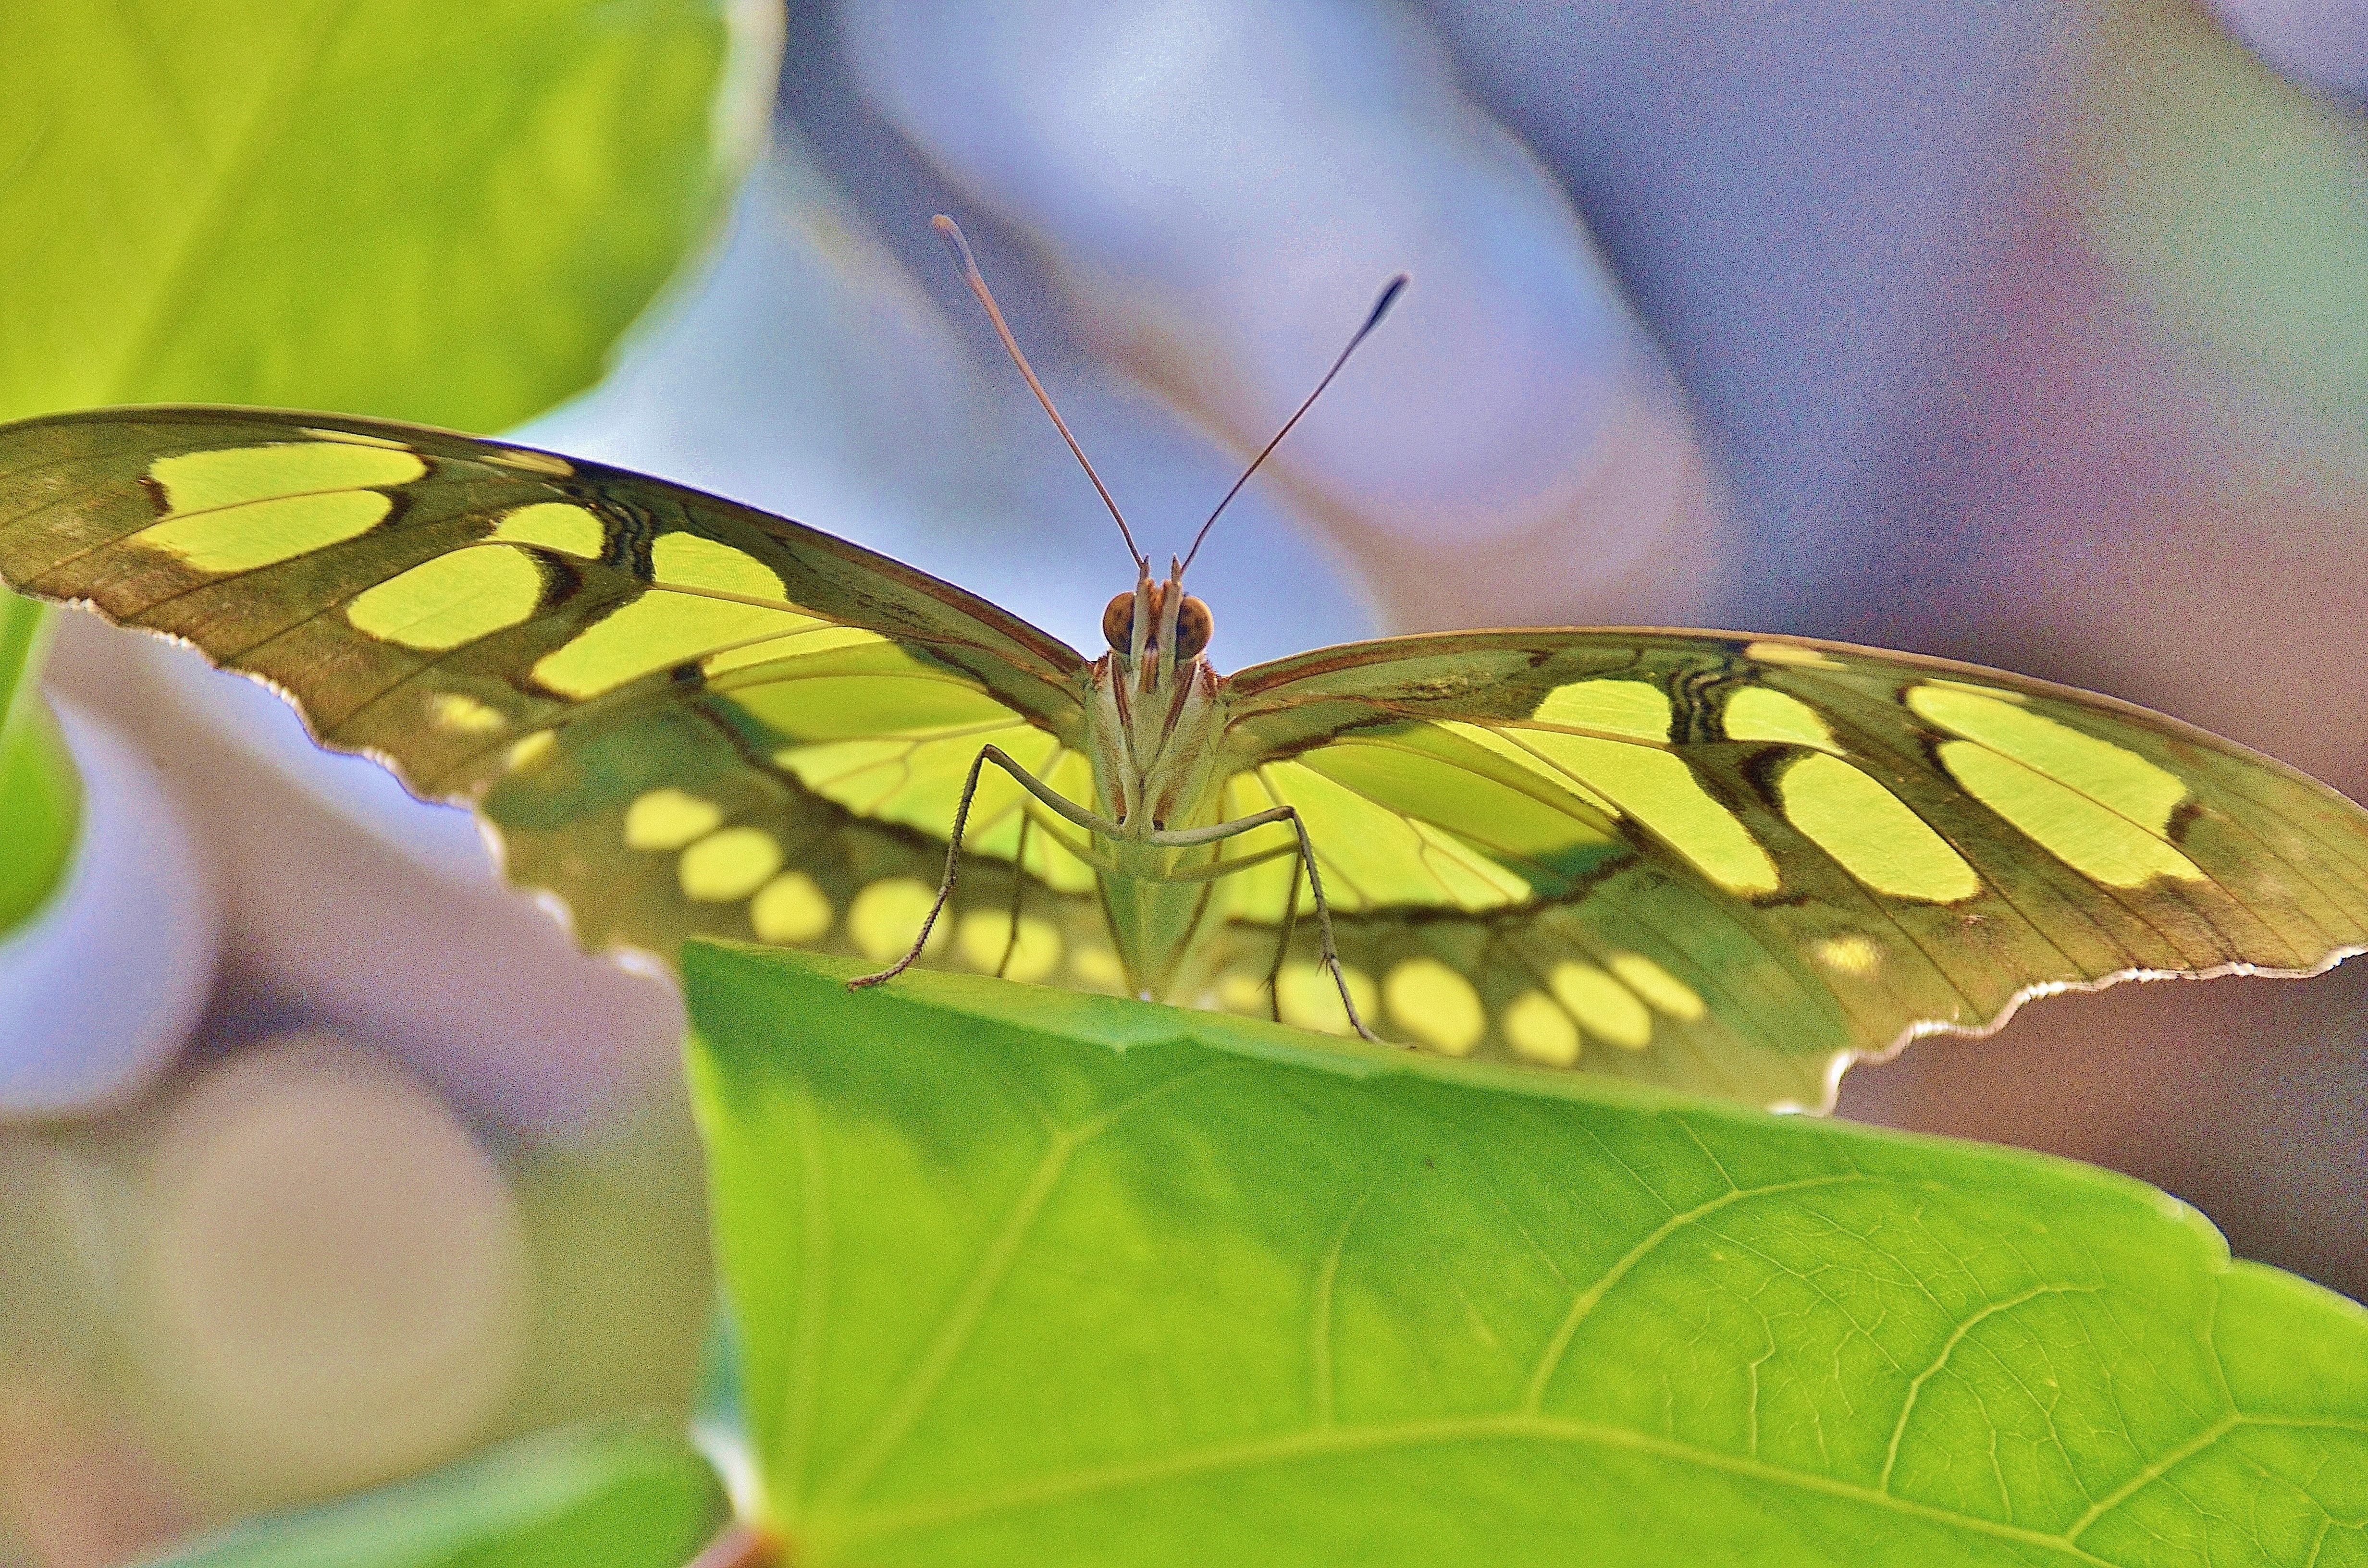
nature, wing, photography, leaf, flower, animal, fly, wildlife, wild, green, insect, macro, moth, butterfly, yellow, fauna, invertebrate, close up, wings, macro photography, arthropod, pollinator, moths and butterflies, lycaenid, colias